José Urquidy

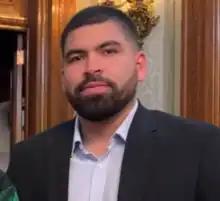
Urquidy in 2019

José Luis Hernández Urquidy (born May 1, 1995) is a Mexican professional baseball pitcher for the Detroit Tigers of Major League Baseball (MLB). Urquidy signed with the Houston Astros as an international free agent in 2015 under the name of José Luis Hernández, as he was known until the start of the 2019 season. He made his MLB debut in 2019.